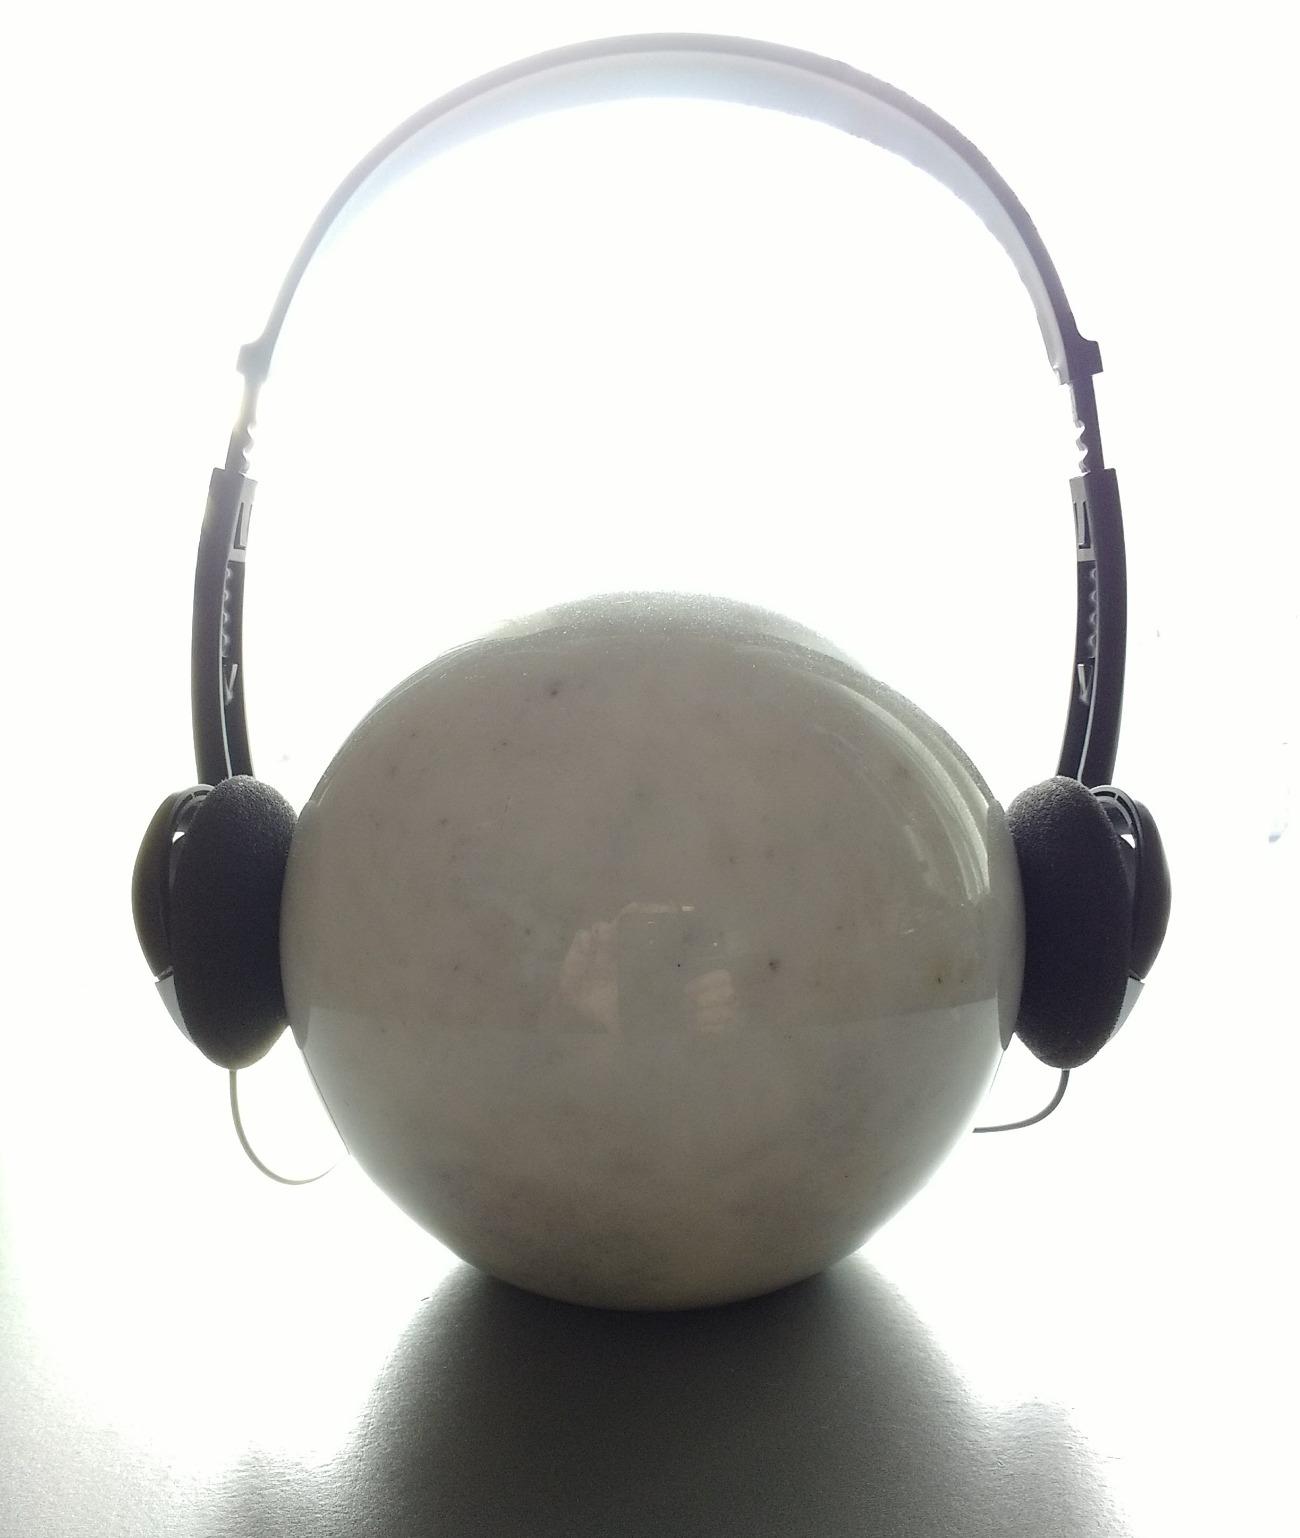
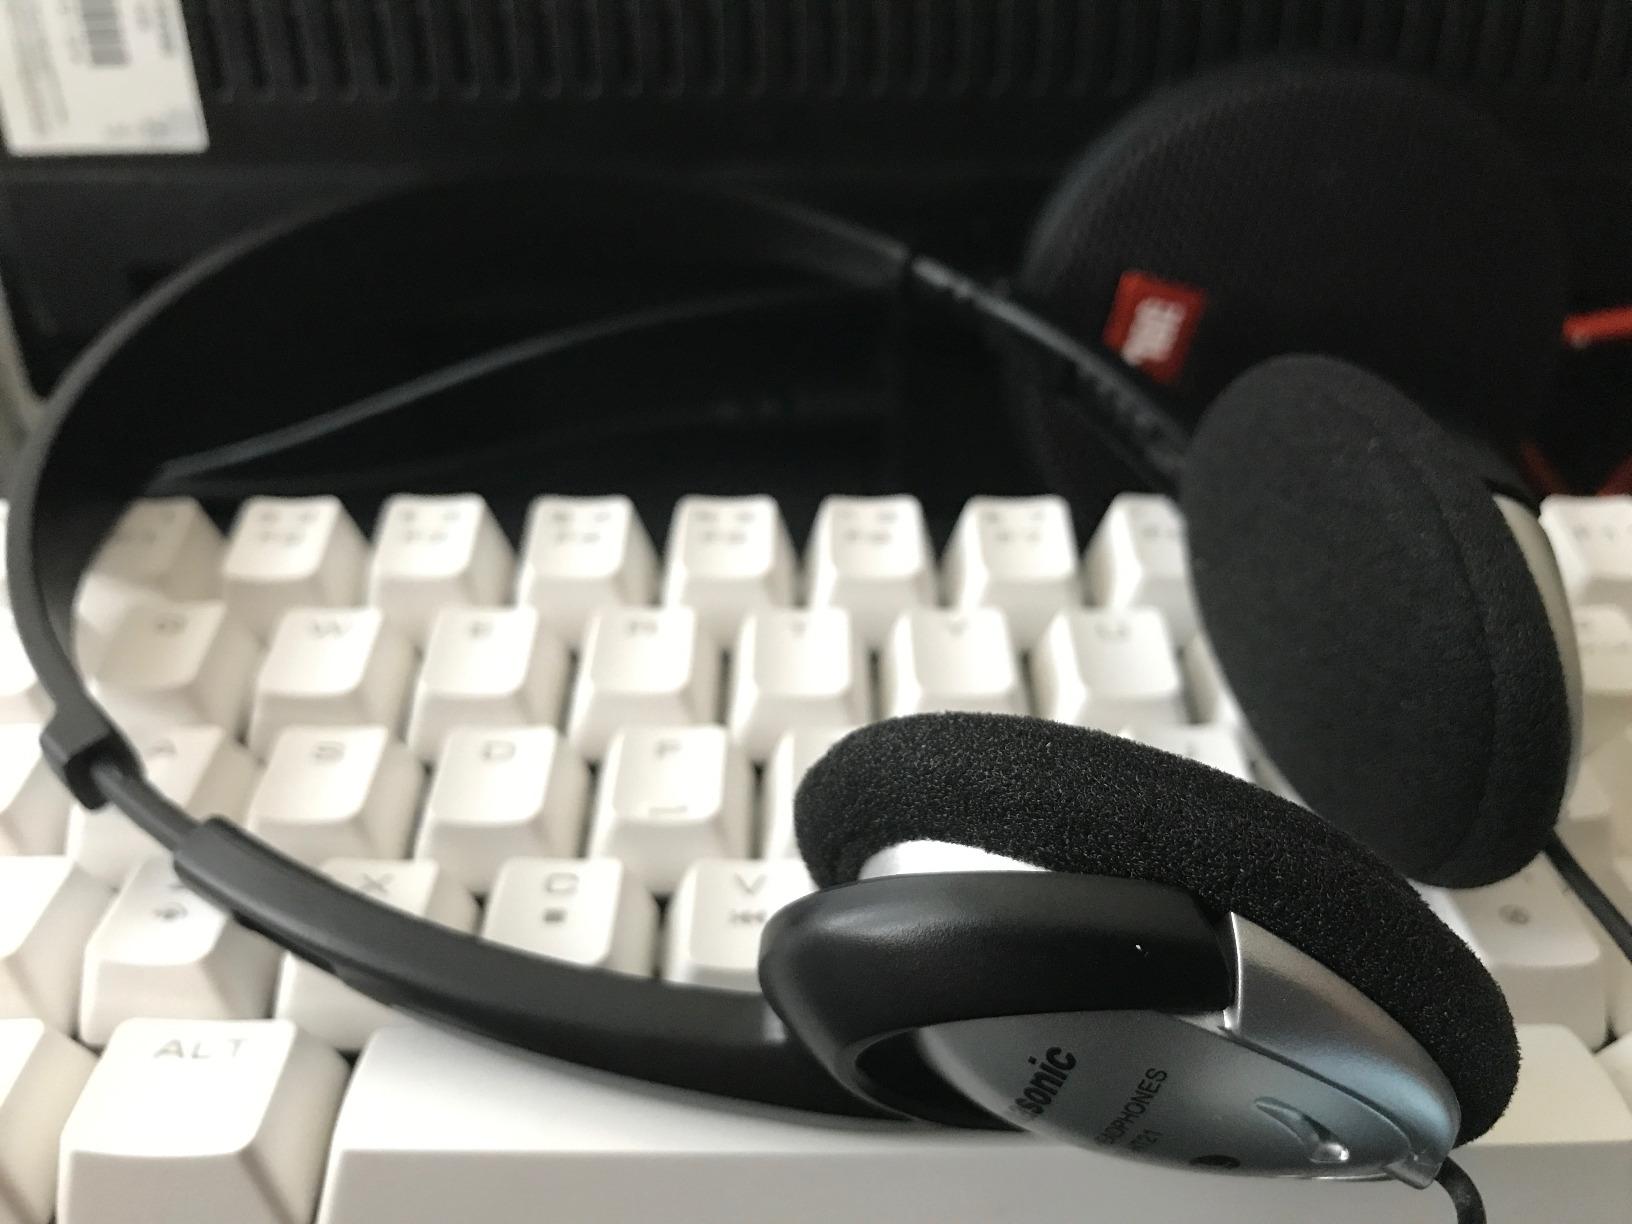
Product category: headphones
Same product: yes